Battle of the Coral Sea

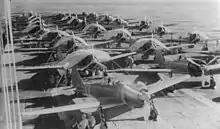
"Zuikaku" crewmen service aircraft on the carrier's flight deck on 5 May

On the morning of 1 May, TF 17 and TF 11 united about northwest of New Caledonia. Fletcher immediately detached TF 11 to refuel from the oiler , while TF 17 refueled from . TF 17 completed refueling the next day, but TF 11 reported that they would not be finished fueling until 4 May. Fletcher elected to take TF 17 northwest towards the Louisiades and ordered TF 11 to meet TF 44, which was en route from Sydney and Nouméa, on 4 May once refueling was complete. TF 44 was a joint Australia–U.S. warship force under MacArthur's command, led by Australian Rear Admiral John Crace and made up of the cruisers , , and , along with three destroyers. Once it completed refueling TF 11, "Tippecanoe" departed the Coral Sea to deliver its remaining fuel to Allied ships at Efate.